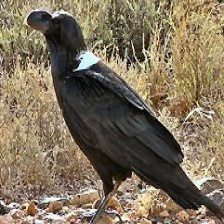
Species: WHITE NECKED RAVEN
Scientific name: CORVUS ALBICOLLIS